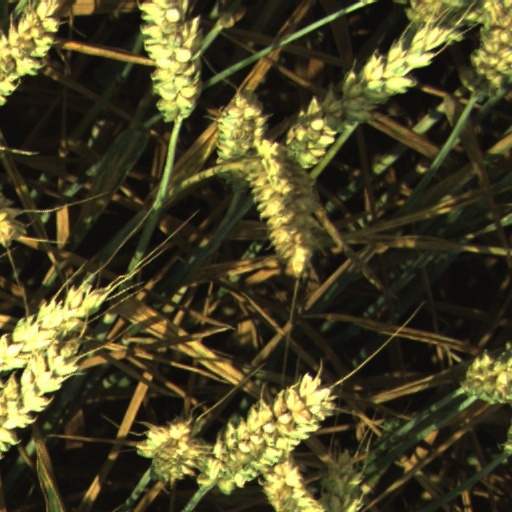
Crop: wheat